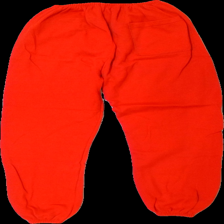
View: back
Type: Trousers
Category: Ladies
Brand: Missing
Colors: Red, Black
Material: 70% acrylic, 30% cotton
Cut: Regular
Size: M
Season: All
Price range: <50
Recommended usage: Export
Comment: washed out, pilling all over